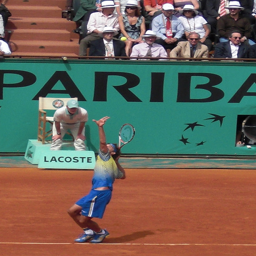
A tennis player about to hit the ball.
A man bends his knees and raises his arms on the tennis court.
A professional tennis player tossing a  tennis ball in the air to serve.
a tennis player gets ready to hit a serve
Player preparing to serve ball at outdoor match on clay court.